Over Langford Manor

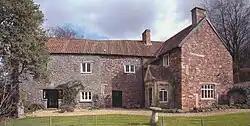
Over Langford Manor from the West

Over Langford Manor, also known as The Old Courthouse (of the infamous Judge Jeffreys) is a Grade II listed building, in Upper Langford, North Somerset, England.